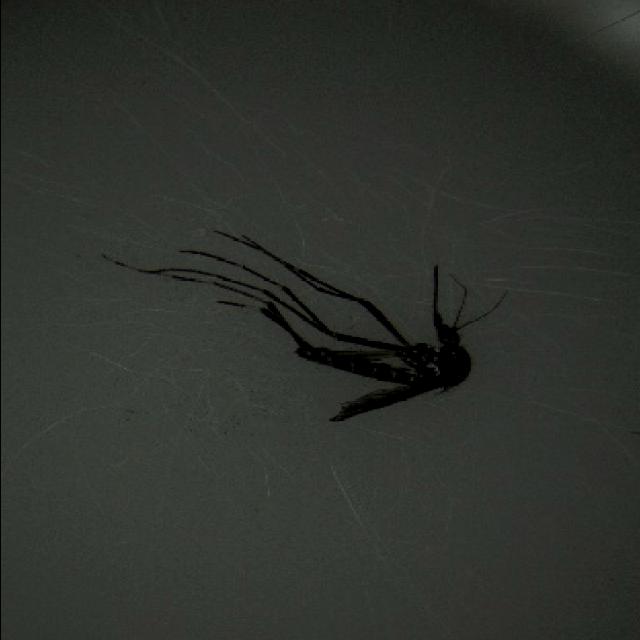
Species: aedes_albopictus